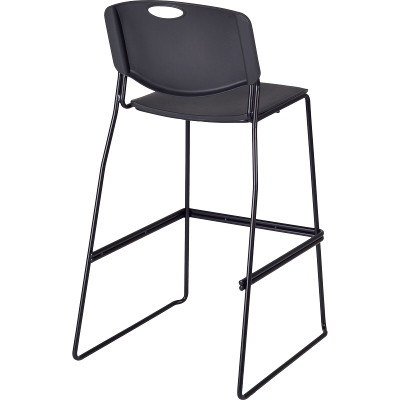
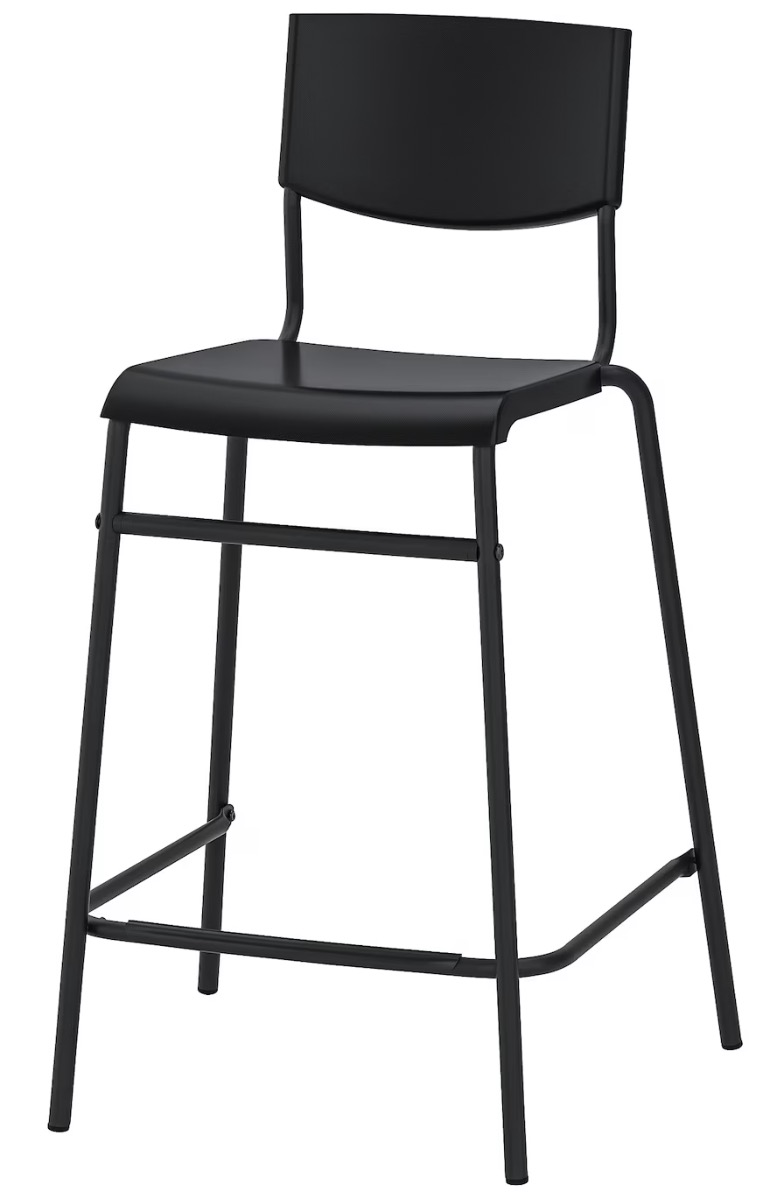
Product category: stool
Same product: no